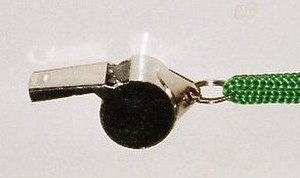
Trillefløjte
Trillefløjte.
En trillefløjte er et blæseinstrument, hvilket er den overordnede betegnelse for fløjter. Trillefløjten er udstyret med en kugle i det hulrum der findes inde i fløjten. Når man puster ind i trillefløjten, høres en høj tone, som starter og stopper mange gange på et sekund.